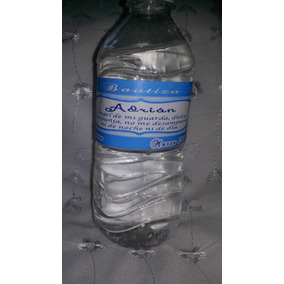
Label: plastic